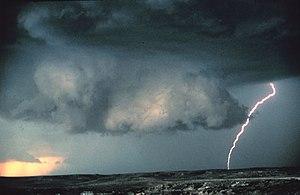
Le mur de nuages ou nuage-mur, appelé wall cloud en anglais, est un renflement nuageux en forme de piédestal sous un orage. Il indique la position du courant ascendant dans le nuage et il est souvent associé avec une rotation de l'air entrant dans ce dernier. On peut donc retrouver une tornade près de cet appendice nuageux. On le retrouve donc le plus souvent sous un cumulonimbus mais parfois sous un cumulus bourgeonnant. Selon la nouvelle version de l'Atlas international des nuages qui était en préparation en 2016 et qui fut publiée en mars 2017, le nom officiel est devenu murus.